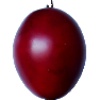
Label: tamarillo